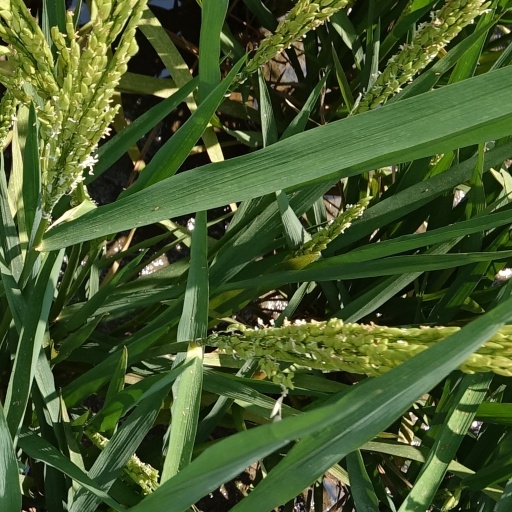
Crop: rice